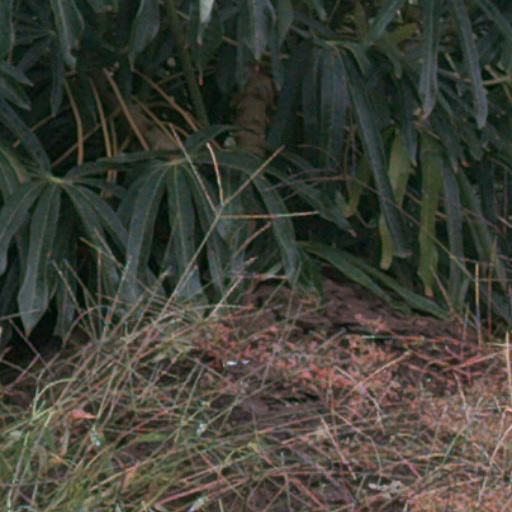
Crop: cassava